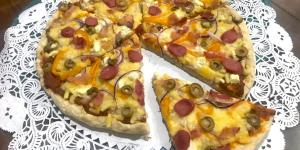
pizza sin gluten con premezcla